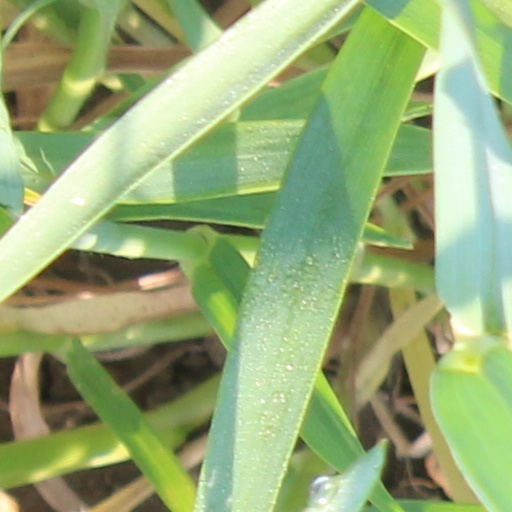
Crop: wheat